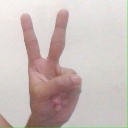
अक्षर: क